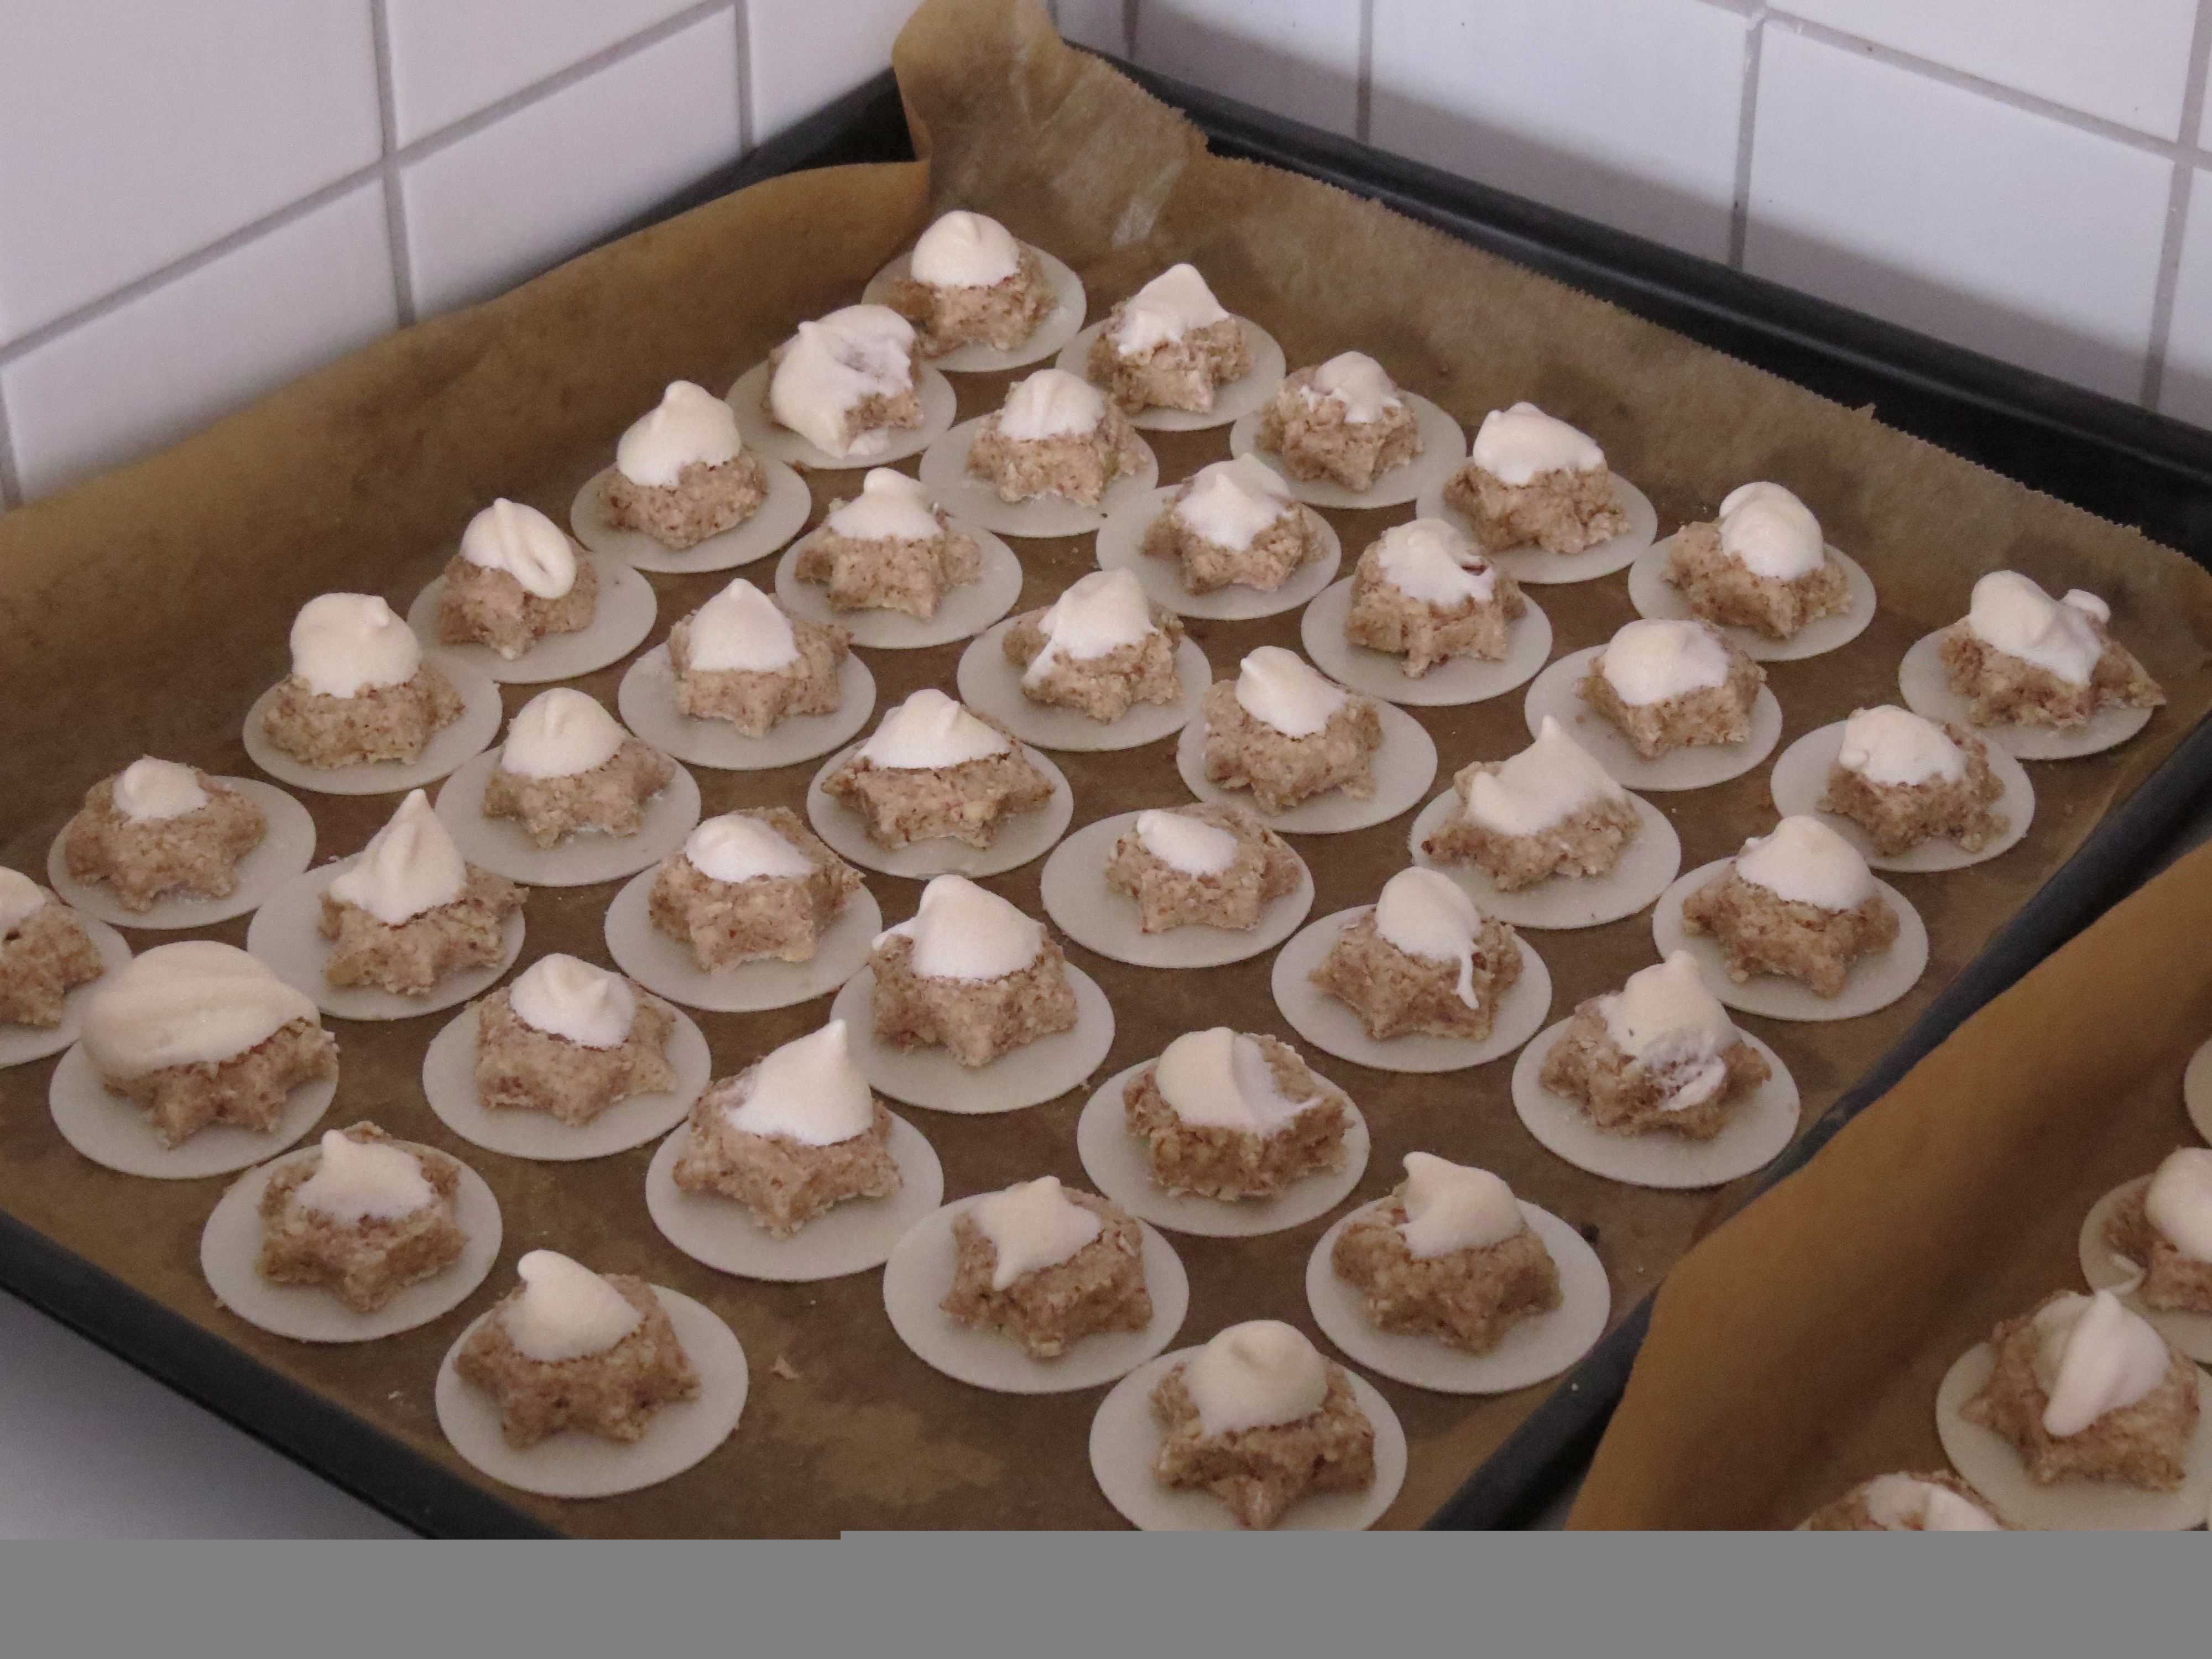
dish, meal, food, cupcake, baking, cookie, dessert, cuisine, cake, bake, cinnamon stars, christmas cookies, pastries, icing, sweetness, treat, baked goods, buttercream, bear paws